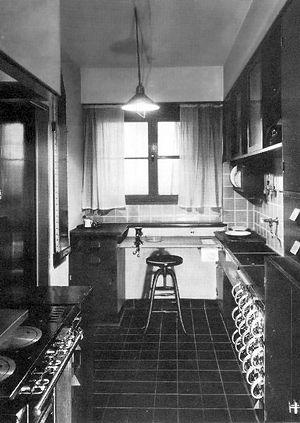
La maison à cuisine unique est un modèle réformiste de logements urbains, où une cuisine centrale gérée centralement au sein d'un immeuble à plusieurs logements remplace les cuisines particulières de chaque logement. Le concept remonte aux idées de la juriste des droits des femmes et de la démocrate sociale Lily Braun.
Les arts ménagers comprennent l'ensemble des techniques qui, dans le cadre du foyer familial, permettent de soutenir la vie physique et d'alimenter la vie intellectuelle. Les arts ménagers apparaissent comme un élément des sciences économiques avec l'Économie domestique ou la Production domestique et comme un élément des sciences biologiques et mentales.
La cuisine de Francfort fut un jalon de l'architecture domestique, considérée comme la pionnière des cuisines équipées modernes parce que, pour la première fois, une cuisine était conçue suivant un concept global, dessinée pour rendre efficaces les tâches ménagères, tout en étant bon marché. Elle fut conçue en 1926 par l'architecte autrichienne Margarete Schütte-Lihotzky pour le projet d'habitat social Römerstadt à Francfort-sur-le-Main, édifié par l'architecte Ernst May. Quelque 10 000 unités de cette cuisine furent construites à la fin des années 1920 à Francfort.